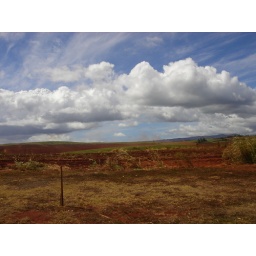
red dirt field in kauai